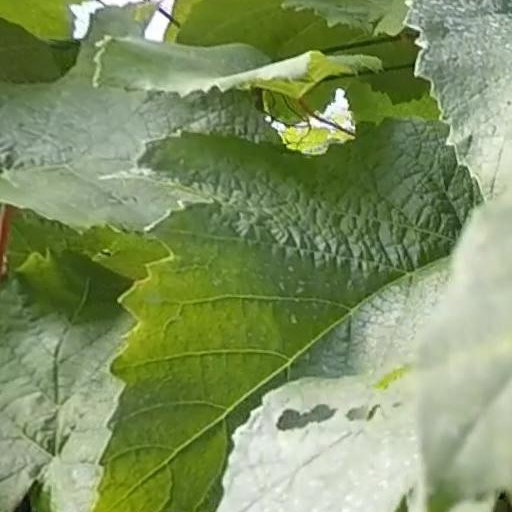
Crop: grape